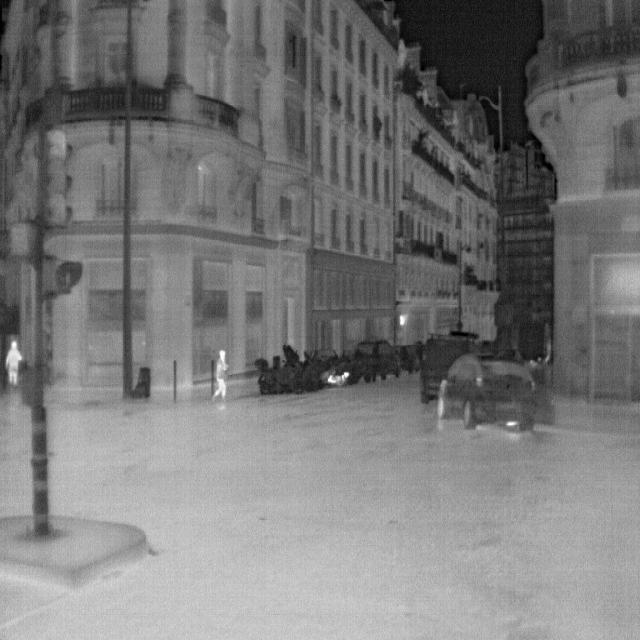
Detected objects:
label: person
label: person